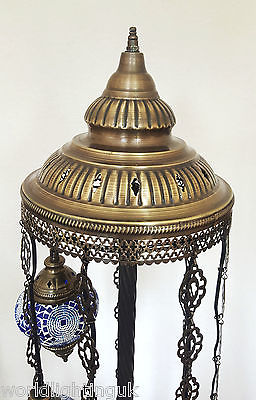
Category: lamp